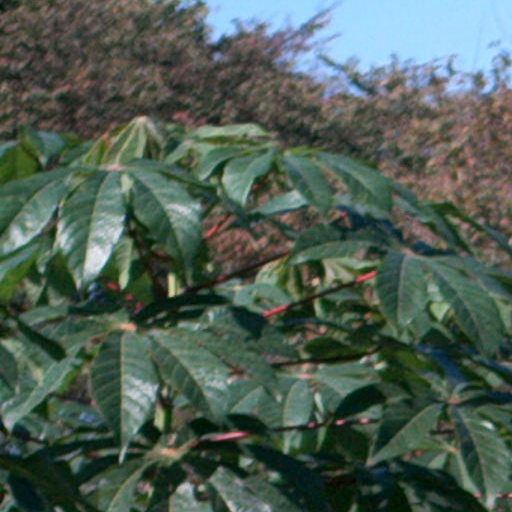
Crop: cassava